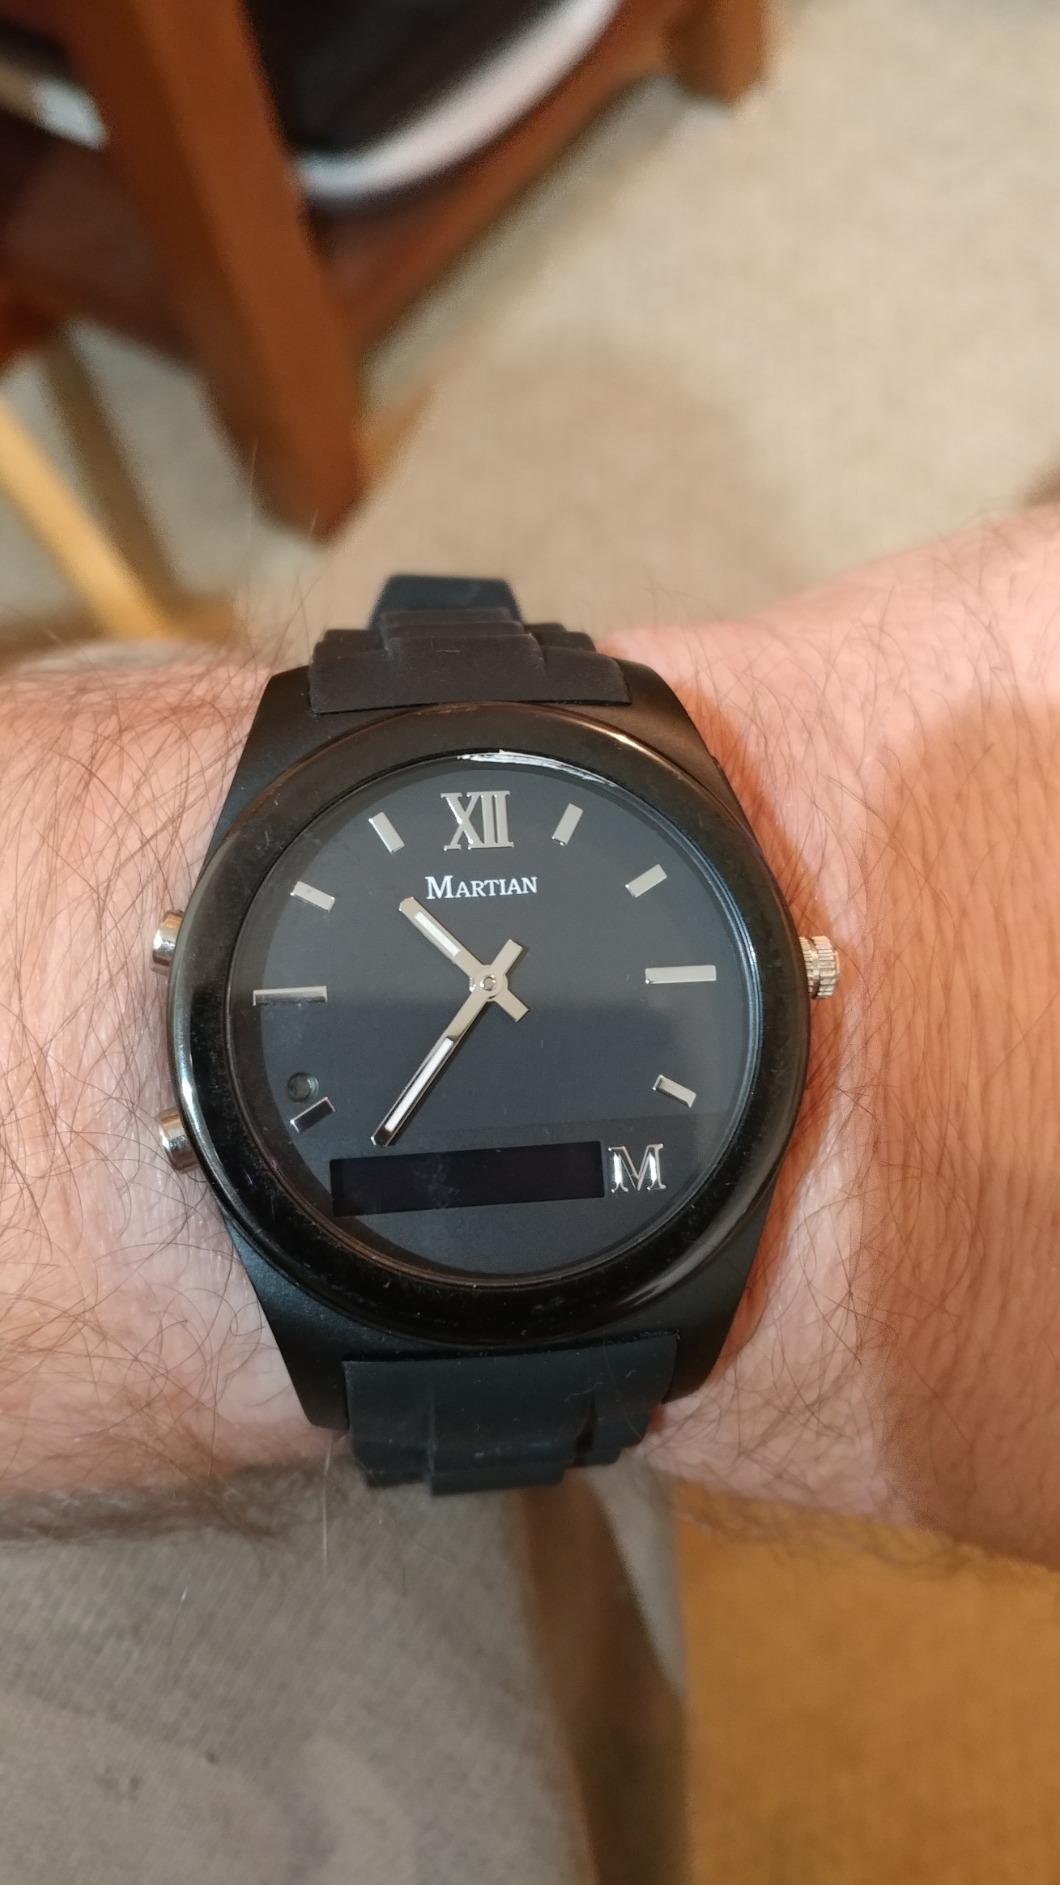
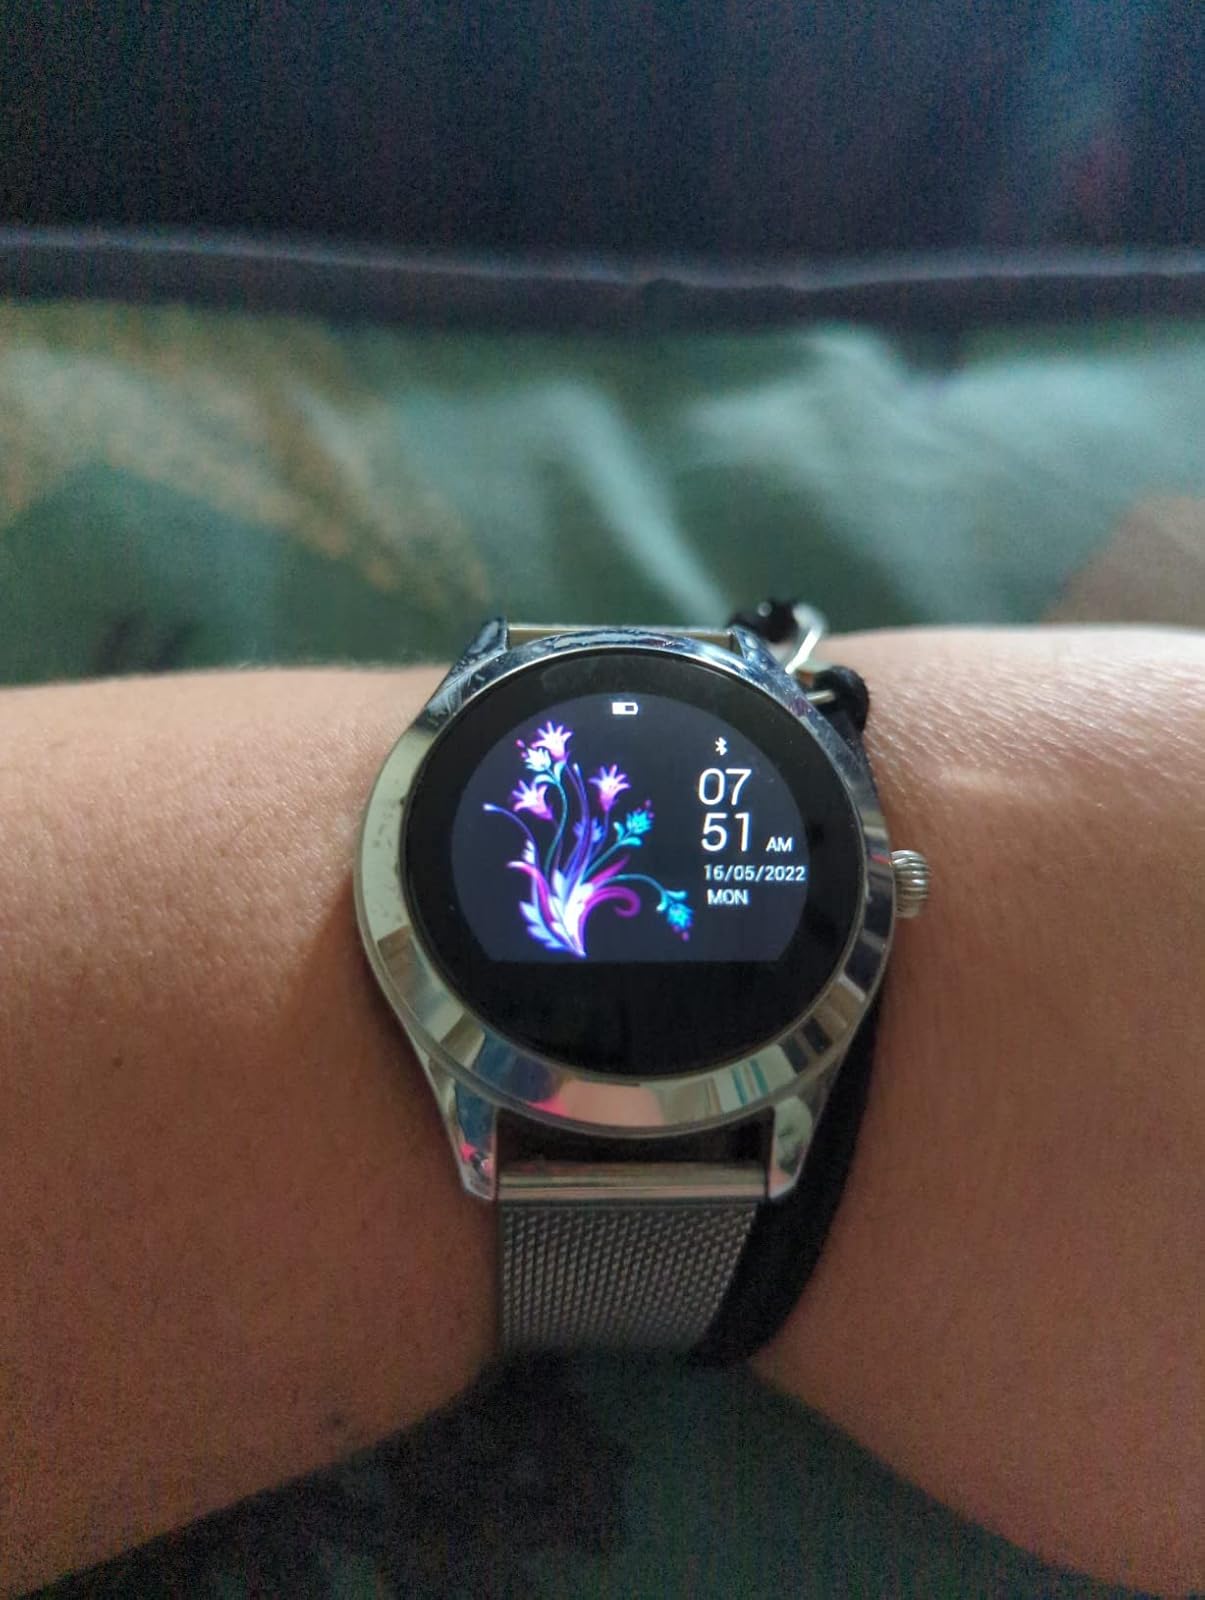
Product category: smartwatch
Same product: no